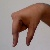
The image shows a hand gesture representing the letter 'Q' in Indian Sign Language.